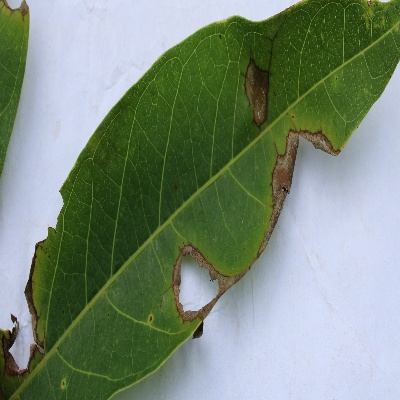
Crop: Cassava
Condition: brown spot